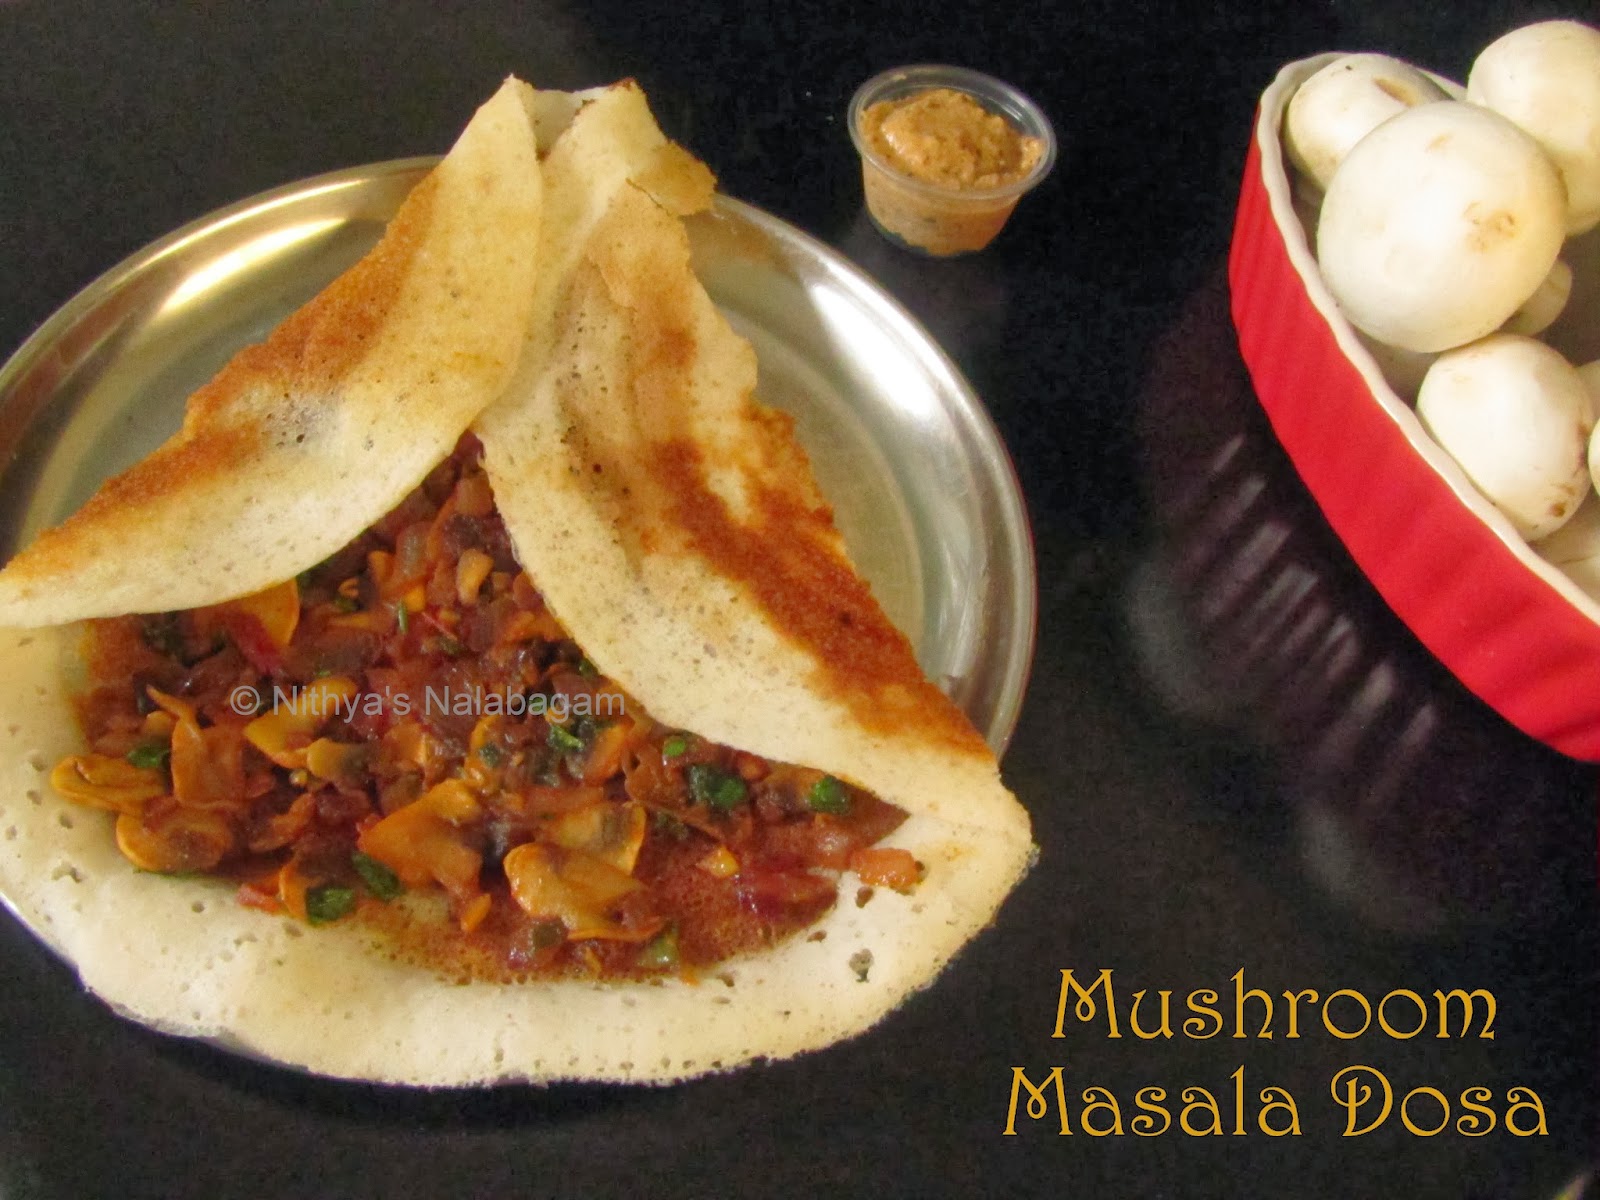
Dish: masala_dosa